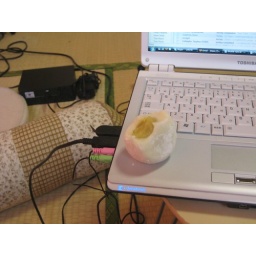
Not red bean paste - not sure what is in the yellow ones, but it's my favorite of all.